St Paul's Presbyterian Church Hall, Spring Hill

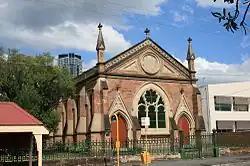
St Paul's Presbyterian Church Hall, 2008

St Paul's Presbyterian Church Hall is a heritage-listed church hall at 43 St Pauls Terrace, Spring Hill, City of Brisbane, Queensland, Australia. It was designed by Francis Drummond Greville Stanley and built in 1886. It is also known as Sabbath School Hall. It was added to the Queensland Heritage Register on 21 October 1992.